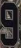
Number: 9